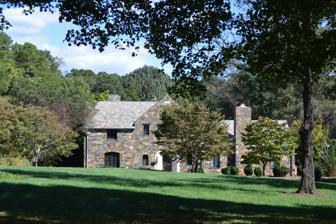
Building: James B. and Diana M. Dyer House
Country: United States of America
Year built: 1931
Historic house in North Carolina, United States United States historic place James B. and Diana M. Dyer House U.S. National Register of Historic Places Facade Show map of North Carolina Show map of the United States Location 1015 W. Kent Rd., Winston-Salem, North Carolina Coordinates 36°6′55″N 80°16′26″W / 36.11528°N 80.27389°W / 36.11528; -80.27389 Area 2.4 acres (0.97 ha) Built 1931 ( 1931 ) Built by Fogle Bros. Co. Architect Mayers, Murray and Phillip Architectural style Tudor Revival NRHP reference No. 06000227 Added to NRHP April 5, 2006 James B. and Diana M. Dyer House, located in Winston-Salem , Forsyth County, North Carolina is a historic residence built in 1931. This large one- and two-story, irregularly-massed, Tudor Revival style dwelling with a rough-cut-stone exterior, has a green slate roof, stepped stone chimney, and metal casement windows. It was constructed for James Dyer, a prominent executive at R. J. Reynolds Tobacco Company . It was listed on the National Register of Historic Places in 2006. References